Khanom thuai

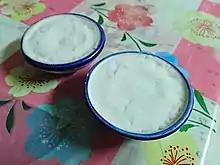

Khanom thuai talai, usually shortened to khanom thuai, is a Thai dessert made from rice flour, coconut milk and sugar. Its name is derived from the small ceramic cups in which the dessert is cooked and distinctively served, which are called "thuai talai" ("talai" bowls). Ingredients may also include salt, eggs and pandan essence.